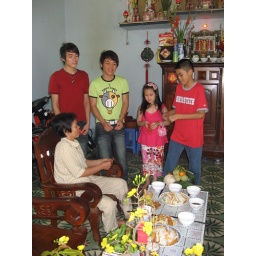
The beginning of the red money bag distribution, starting from the oldest member in the family (i.e status on the family tree).